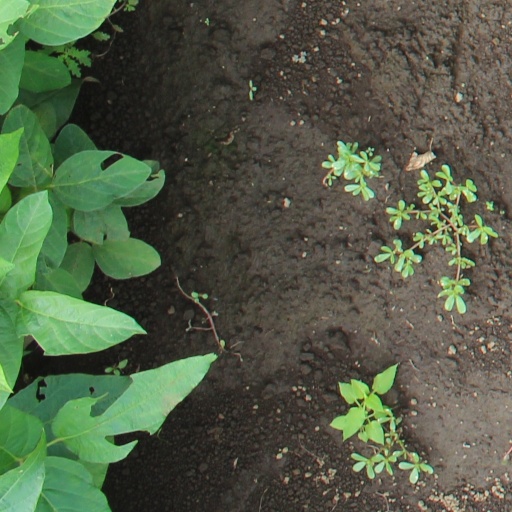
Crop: soybean